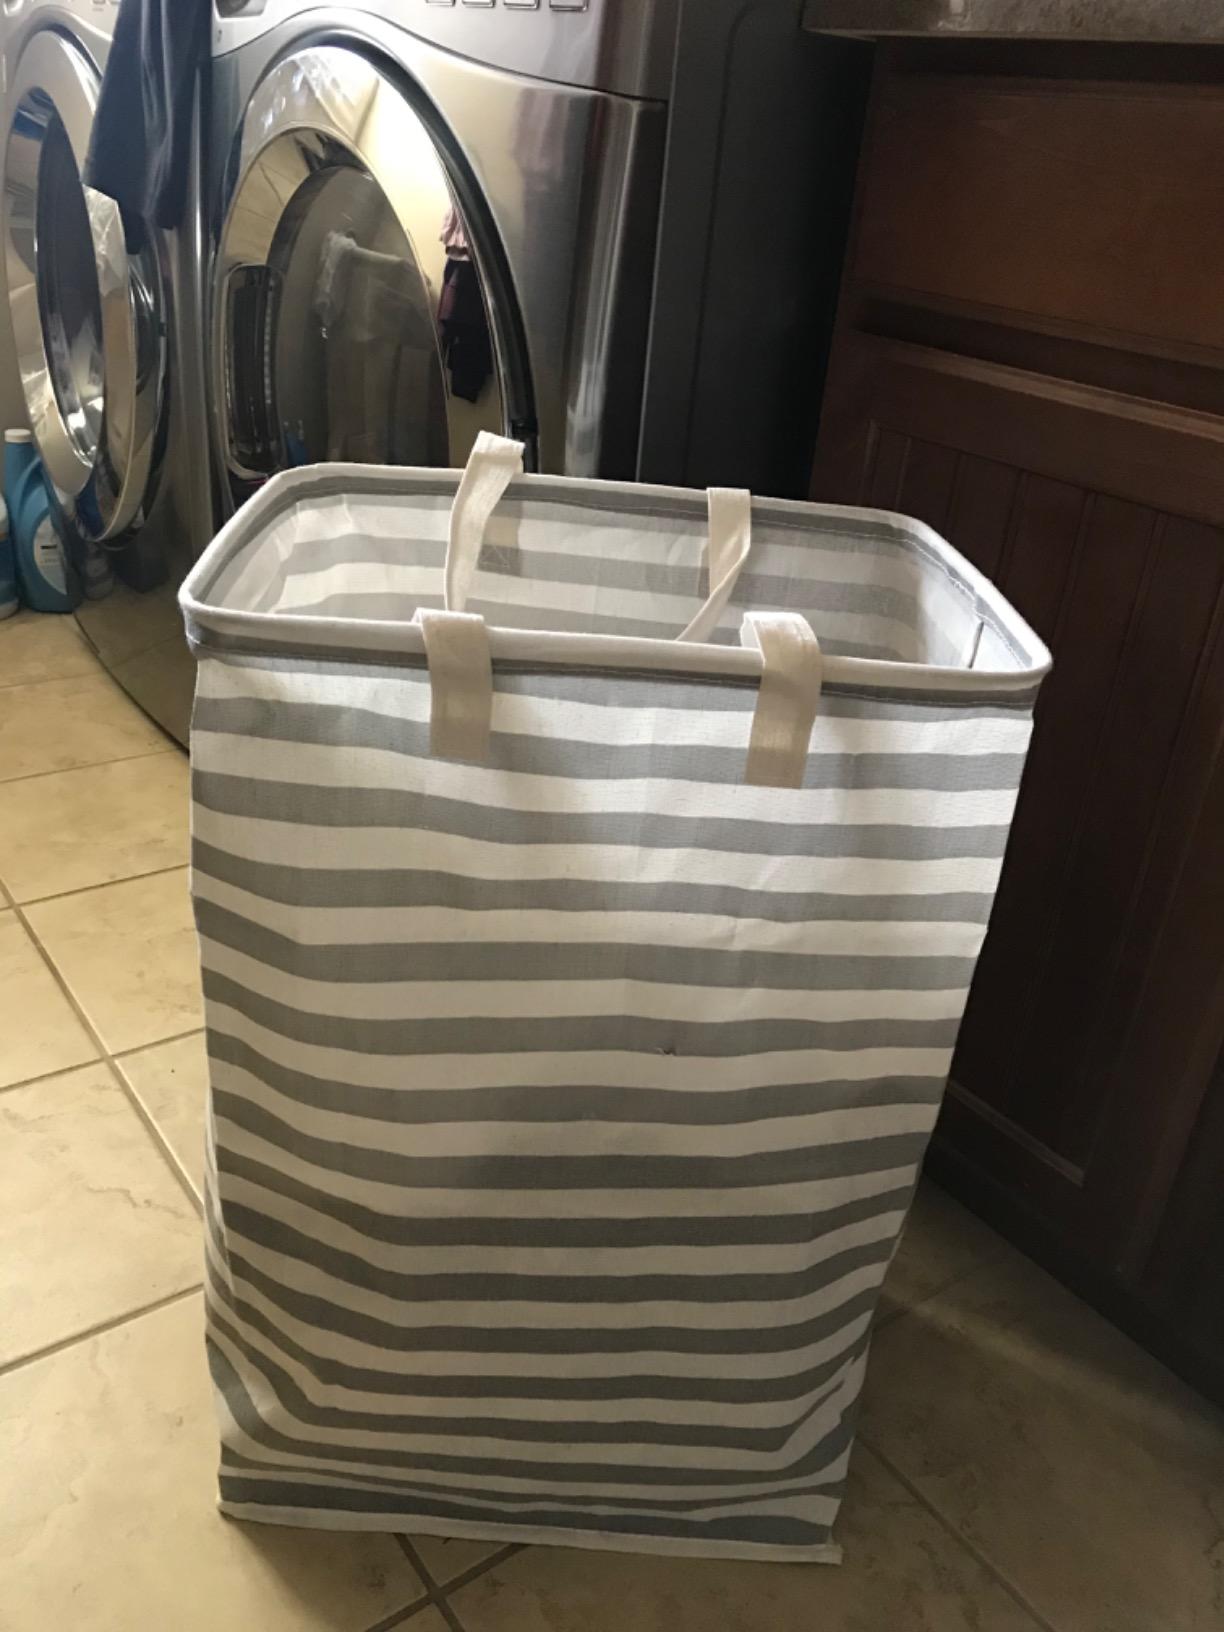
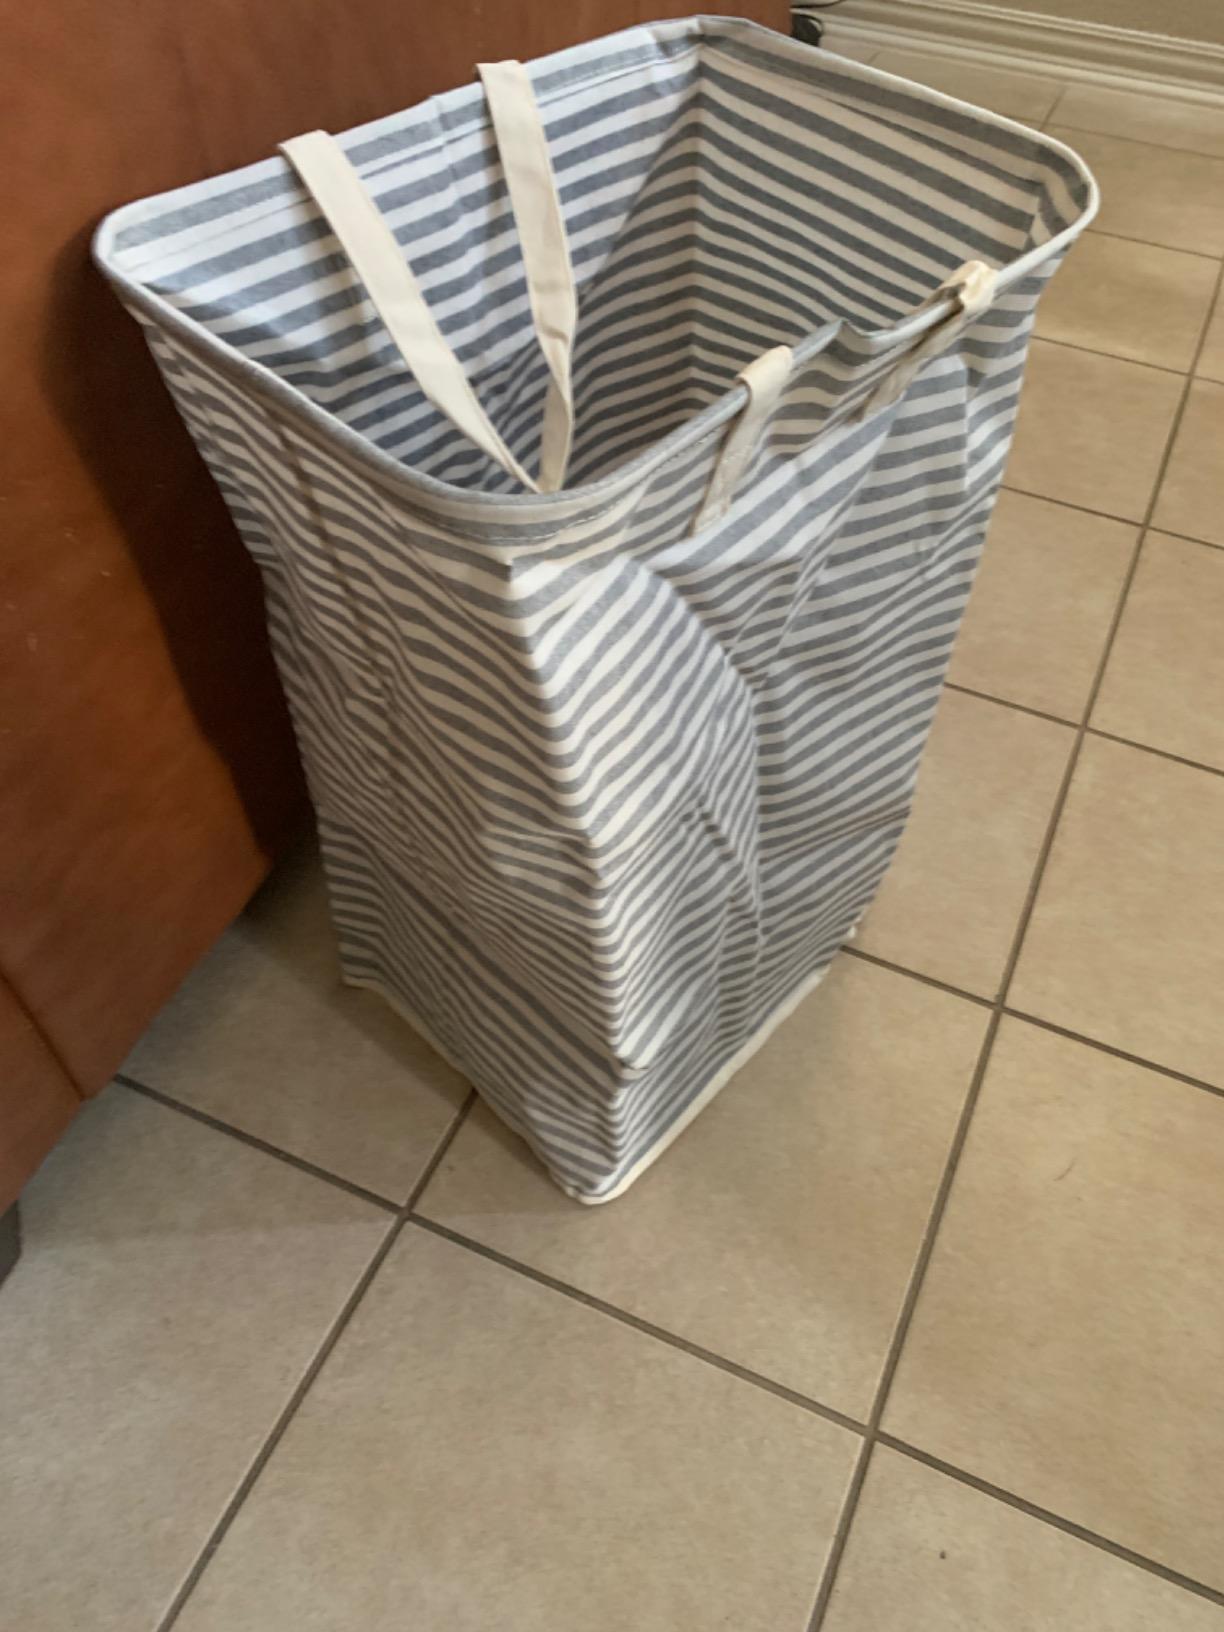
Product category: items_hamper
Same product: no